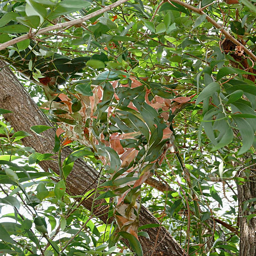
biological genus made with the leaves of tree